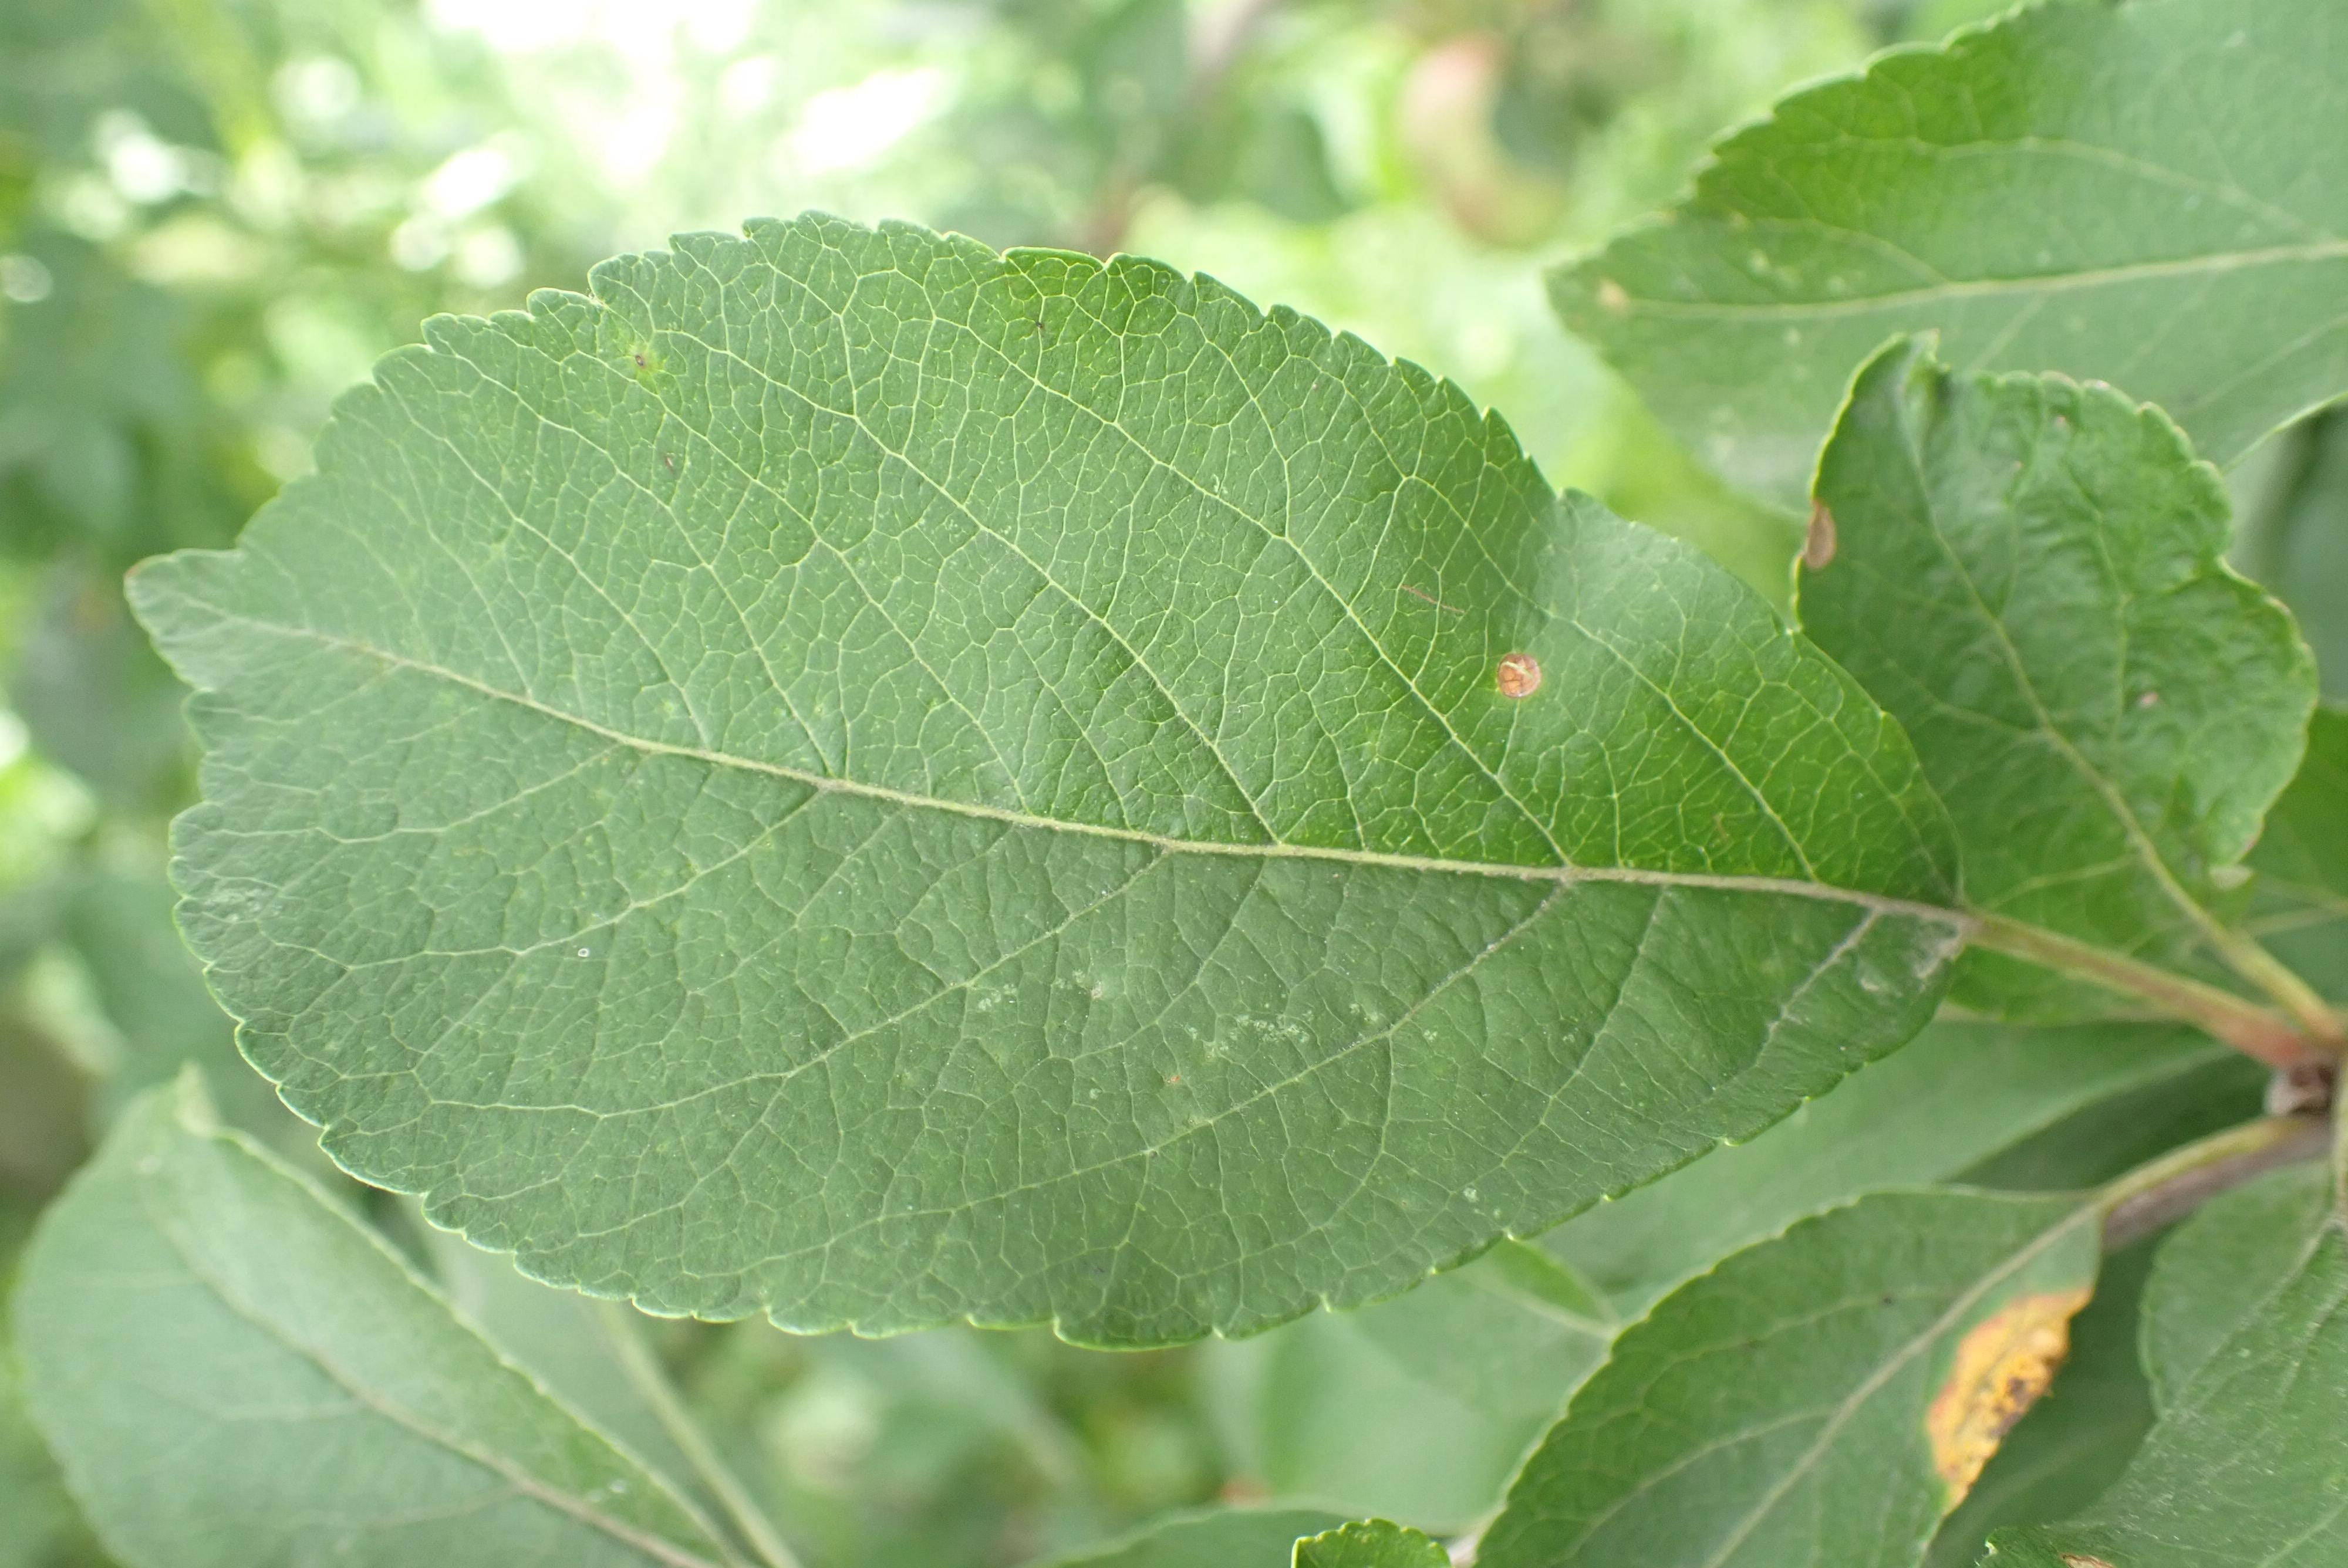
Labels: frog_eye_leaf_spot